Heinz Memorial Chapel

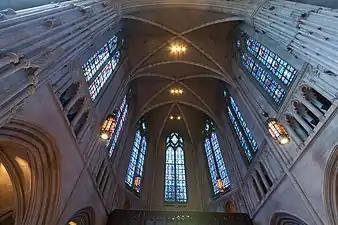
The clerestory of Heinz Chapel

Both inside and out, the walls of the chapel are of grey Indiana limestone. The interior ceiling is lined with a structural acoustical tile which, although it is a ceramic product, approximates stone. The floor of the chapel is crab orchard stone with Vermont green slate in the side aisles. The floor of the chancel is marble while the altar itself is of Numidian marble, imported from Egypt.